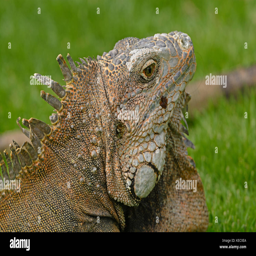
head shot of biological species